Campus of the Massachusetts Institute of Technology

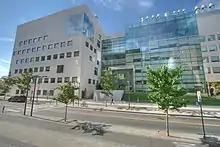
Building 46

Walker Memorial had originally served as the home for many student activity groups for several decades, but the growing post-war student population required the construction of a new and larger building. The first proposals originated in 1955 after the opening of Kresge Auditorium and Chapel had firmly planted MIT's presence on the other side of Massachusetts Avenue. Saarinen was again retained to design the new structure, but was dropped after his proposal met with resistance from faculty and donors.